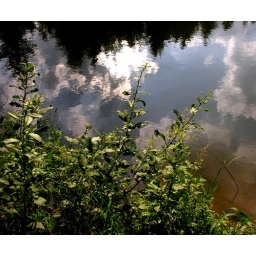
Trees and clouds in the water